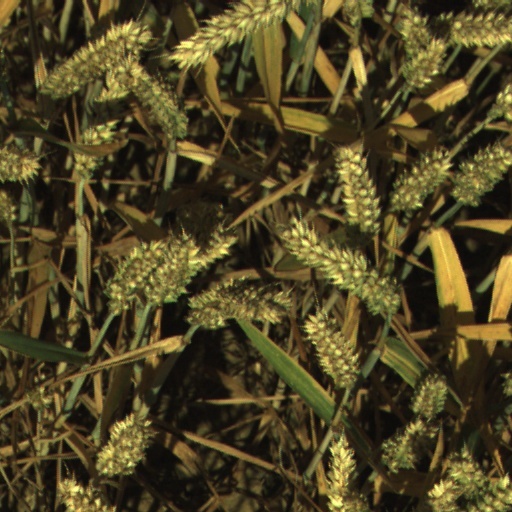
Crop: wheat